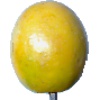
Label: maracuja